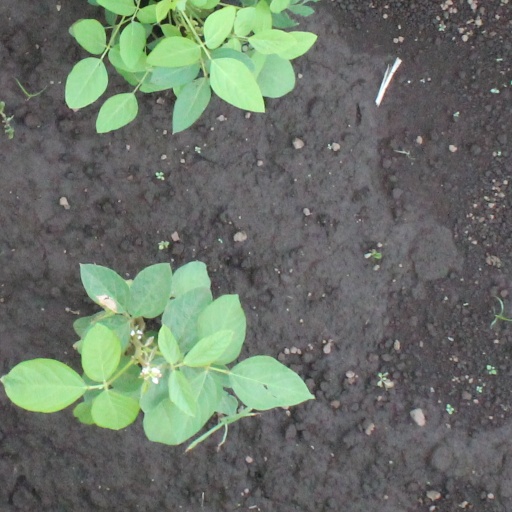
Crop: soybean